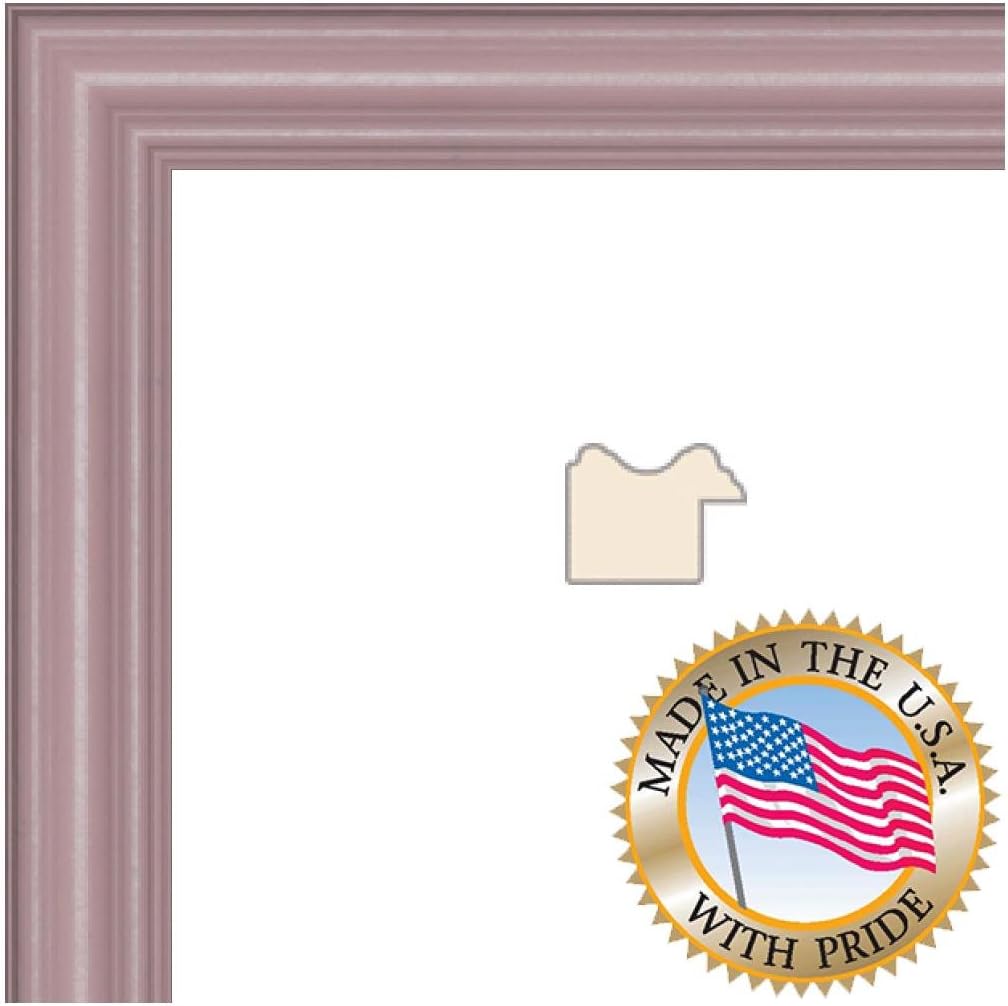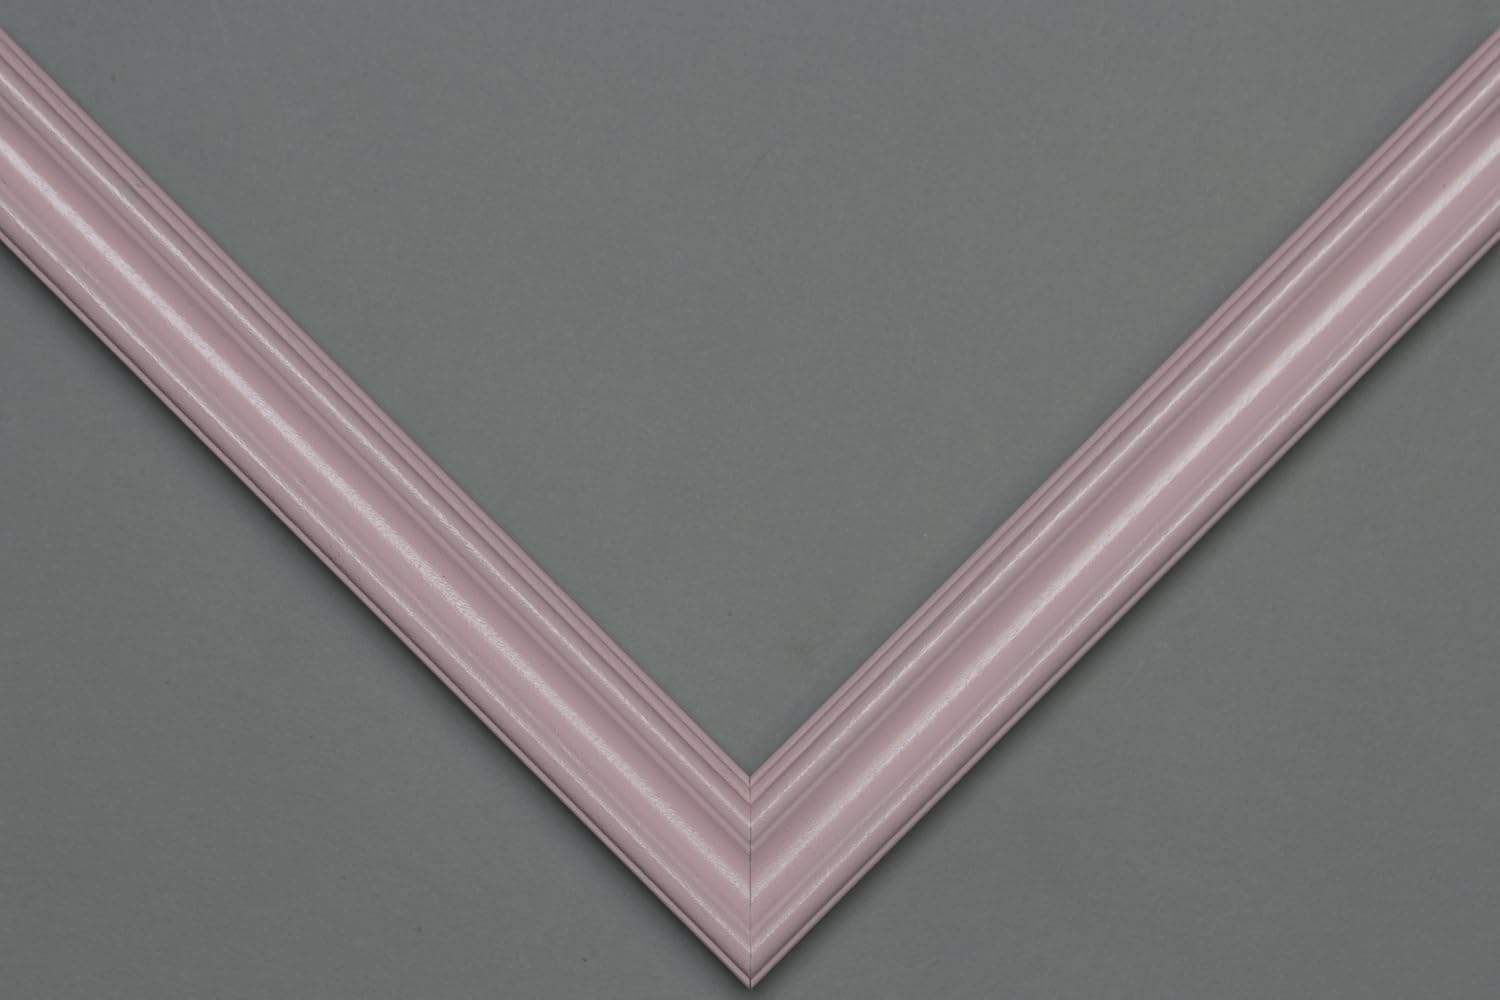
ArtToFrames 9x12 inch Pink Stain on Red Leaf Maple Wood Picture Frame, WOM0066-60823-YPNK-9x12
Category: Amazon Home
This is a brand new 9x12 picture, photo, diploma, poster frame (meaning a 9 '' x 12 '' or a 12 '' x 9 '' print will fit just right). This 9 x 12 Pink Stain on Red Leaf Maple frame is made of Wood, measuring 1'' wide, and 0.75'' deep, with a 0.437 '' deep rabbet (the space below the lip to the bottom of the frame). It is carefully made to the highest quality industry standards. This frame comes with Regular Glass. This Colors designer frame is a unique frame that you will not find in most frame shops. The frame is perfect to lighten up your most cherished picture, photo, art gallery, poster, photograph, painting, diploma, artwork, craft project, needle-point or more, yet modest enough to match just about any environment. This Pink Stain on Red Leaf Maple frame works perfectly with black-and-white , and color pictures or paintings. Makes a nice Christmas gift. Please don't hesitate to browse through our policies and feedback. If you're not sure this is exactly the frame you'd like, feel free to use the search at the top of this page and search ArtToFrames to view our huge selection of wood picture frames, metal picture frames, and premade picture frames. Don't forget to add us to favorites, so you don't have to search for us again next time you need a picture frame.
Features: Comes with Regular Glass and a sawtooth hanger for wall mounting | Made of Wood - this one of a kind custom picture frame will enhance any piece of art you put in it | For other colors and non-standard sizes in this frame style search '2WOM0066-60823-YPNK-4x4' on amazon.com | Fits 9x12 inch Photos Actual Frame size (finished size) is 10.5x13.5 inches and the frame is 1 inches wide, Please Note: Actual color and wood grain may vary depending on the cut of wood and wood color | Soft mauve and pink tones add warmth and flair to your space with this everyday frame that compliments any decor Pair this frame up with eclectic art, family portraits, and colorful prints Perfect for highlighting crafts and homemade projects, you can't go wrong with this traditional classic